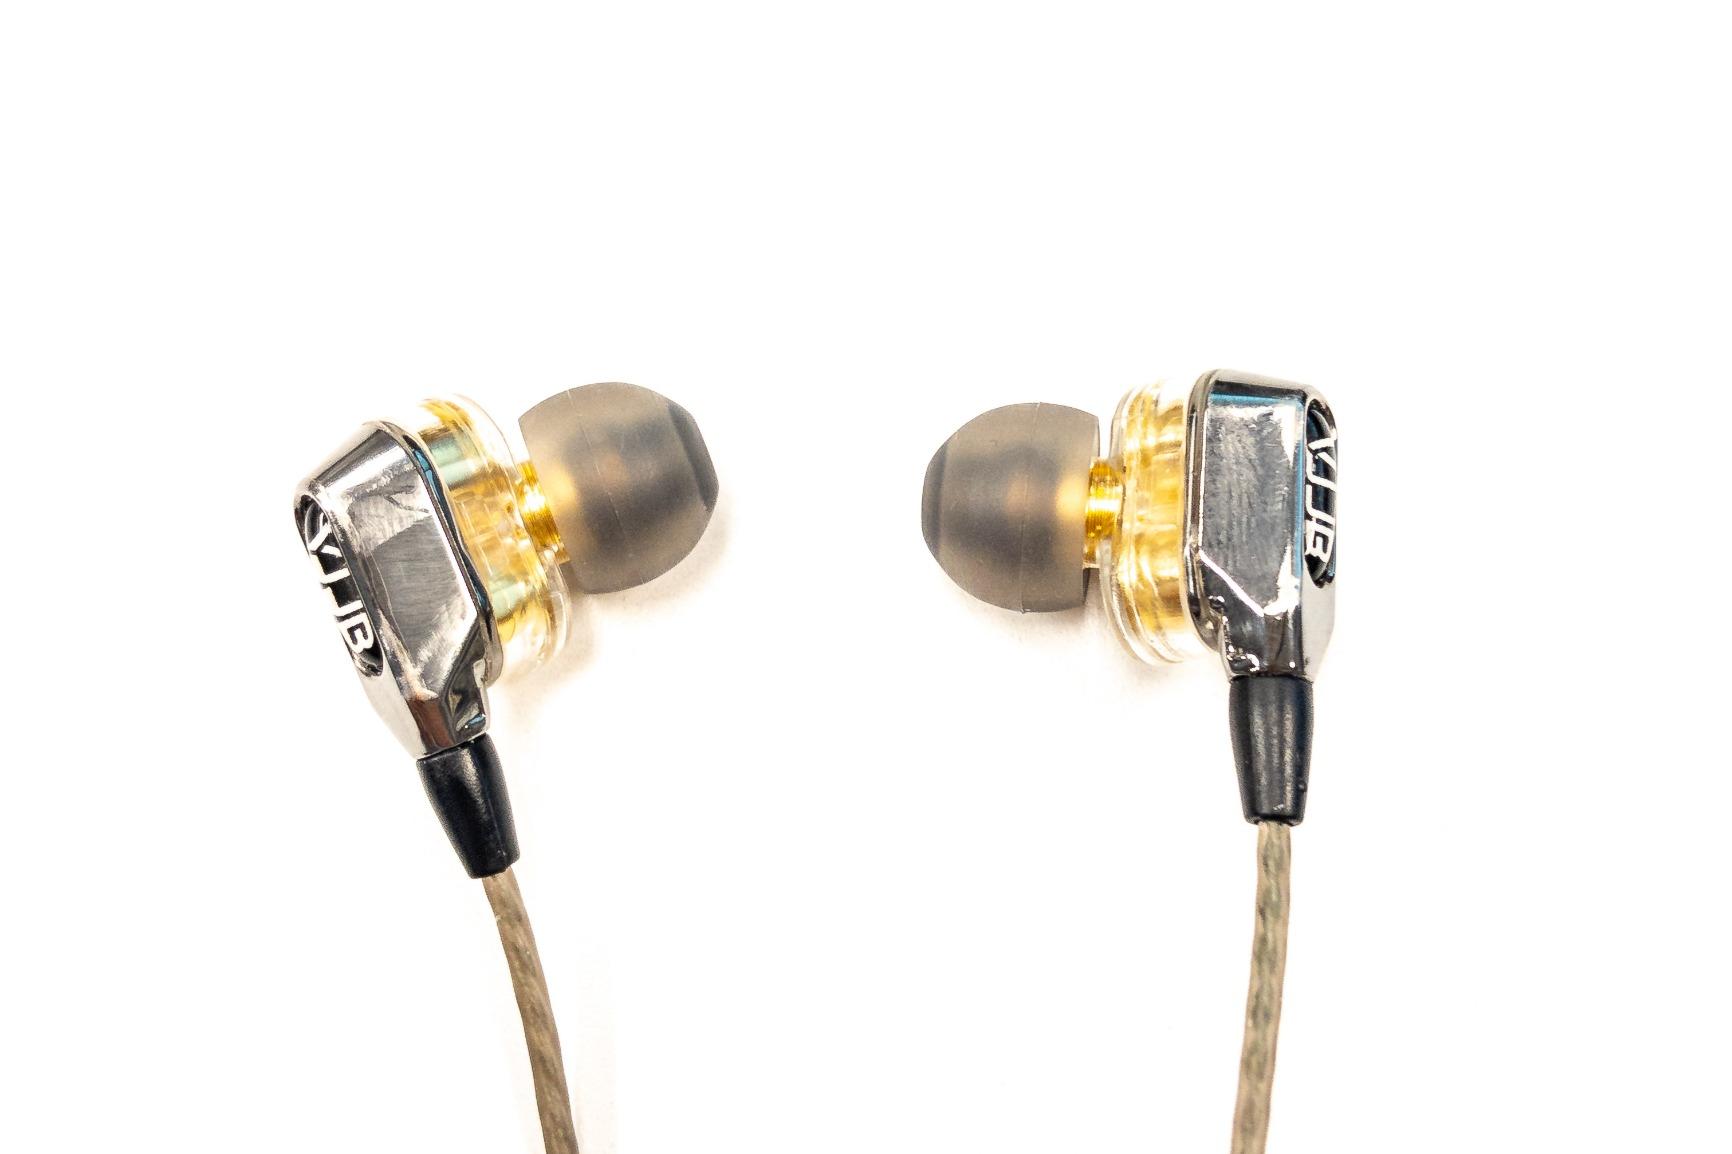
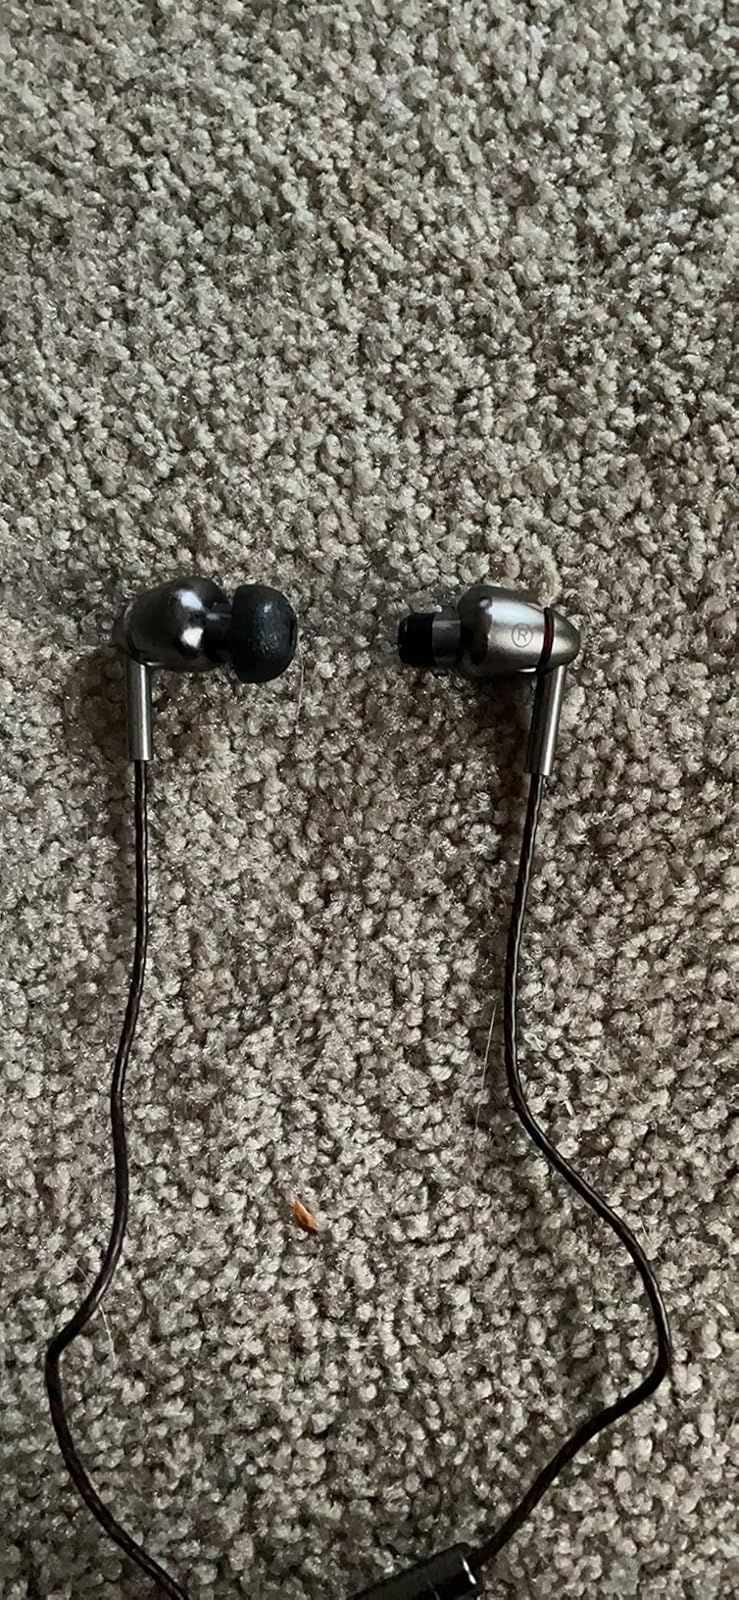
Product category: headphones
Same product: no